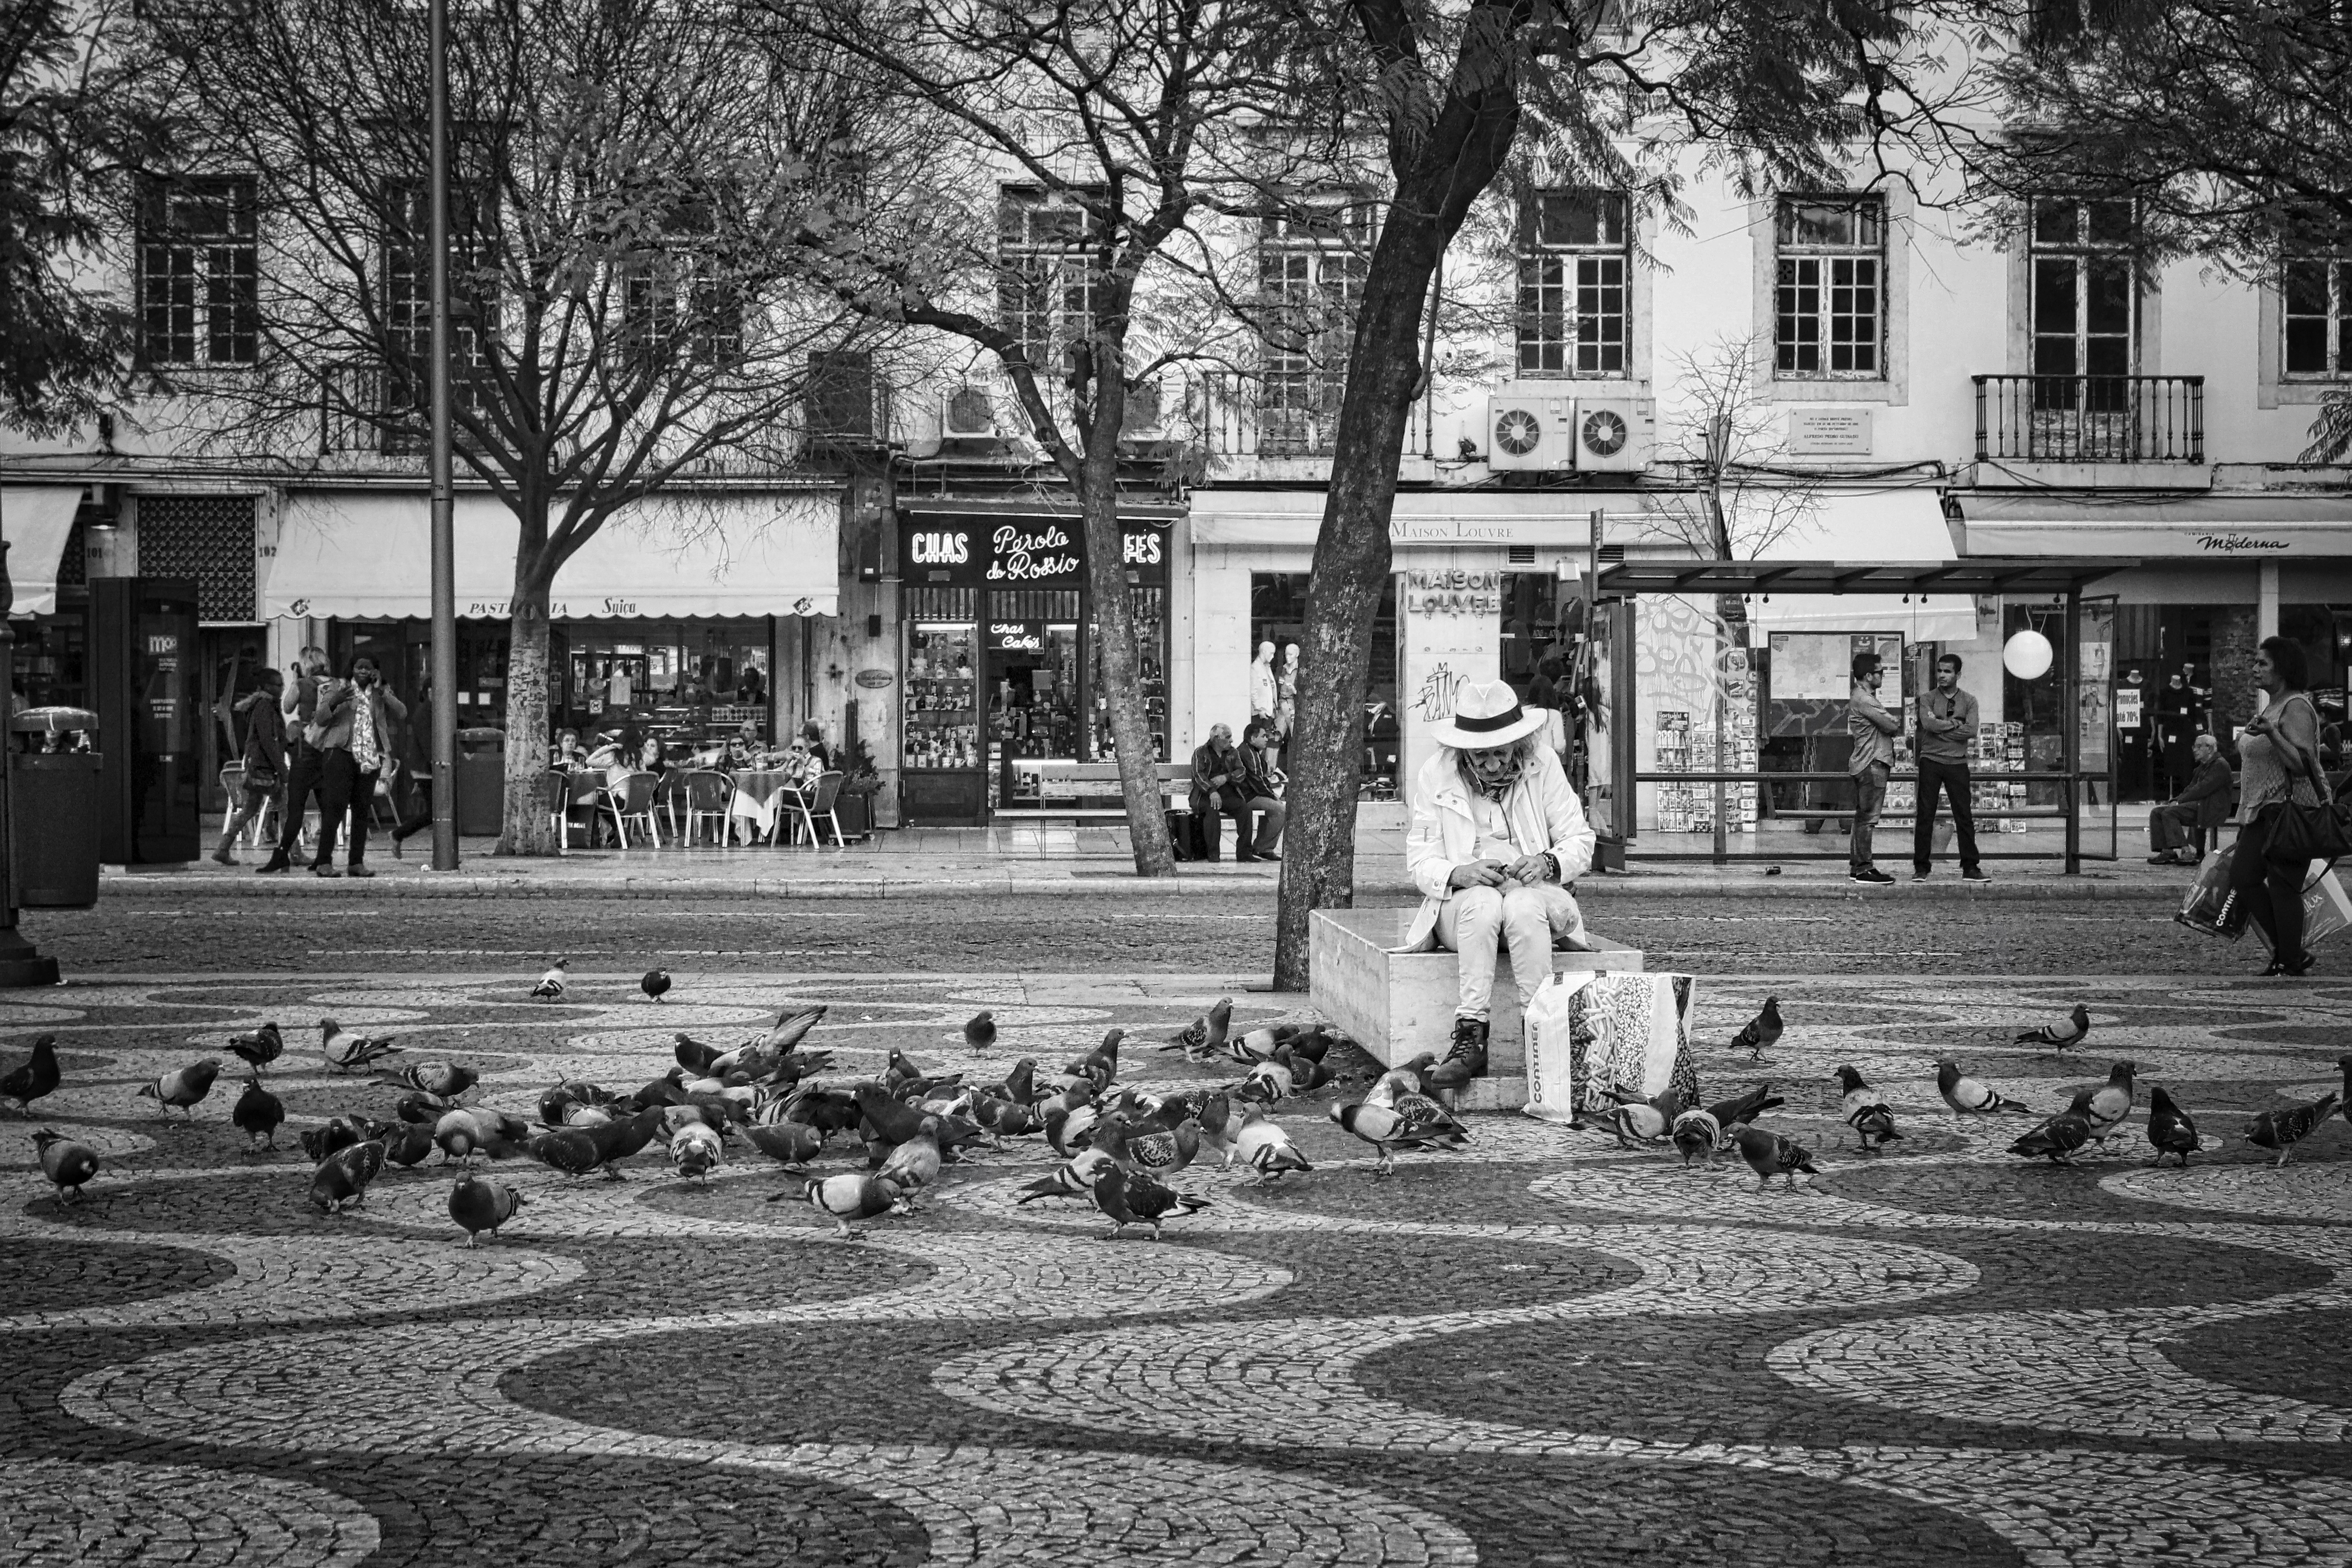
pedestrian, person, black and white, architecture, road, street, town, city, crowd, monument, cityscape, downtown, tourist, statue, plaza, monochrome, outdoors, birds, feeding, pigeons, place, relaxation, infrastructure, photograph, history, town square, water feature, neighbourhood, urban area, monochrome photography, ancient history, human settlement, pedestrian area, white suit